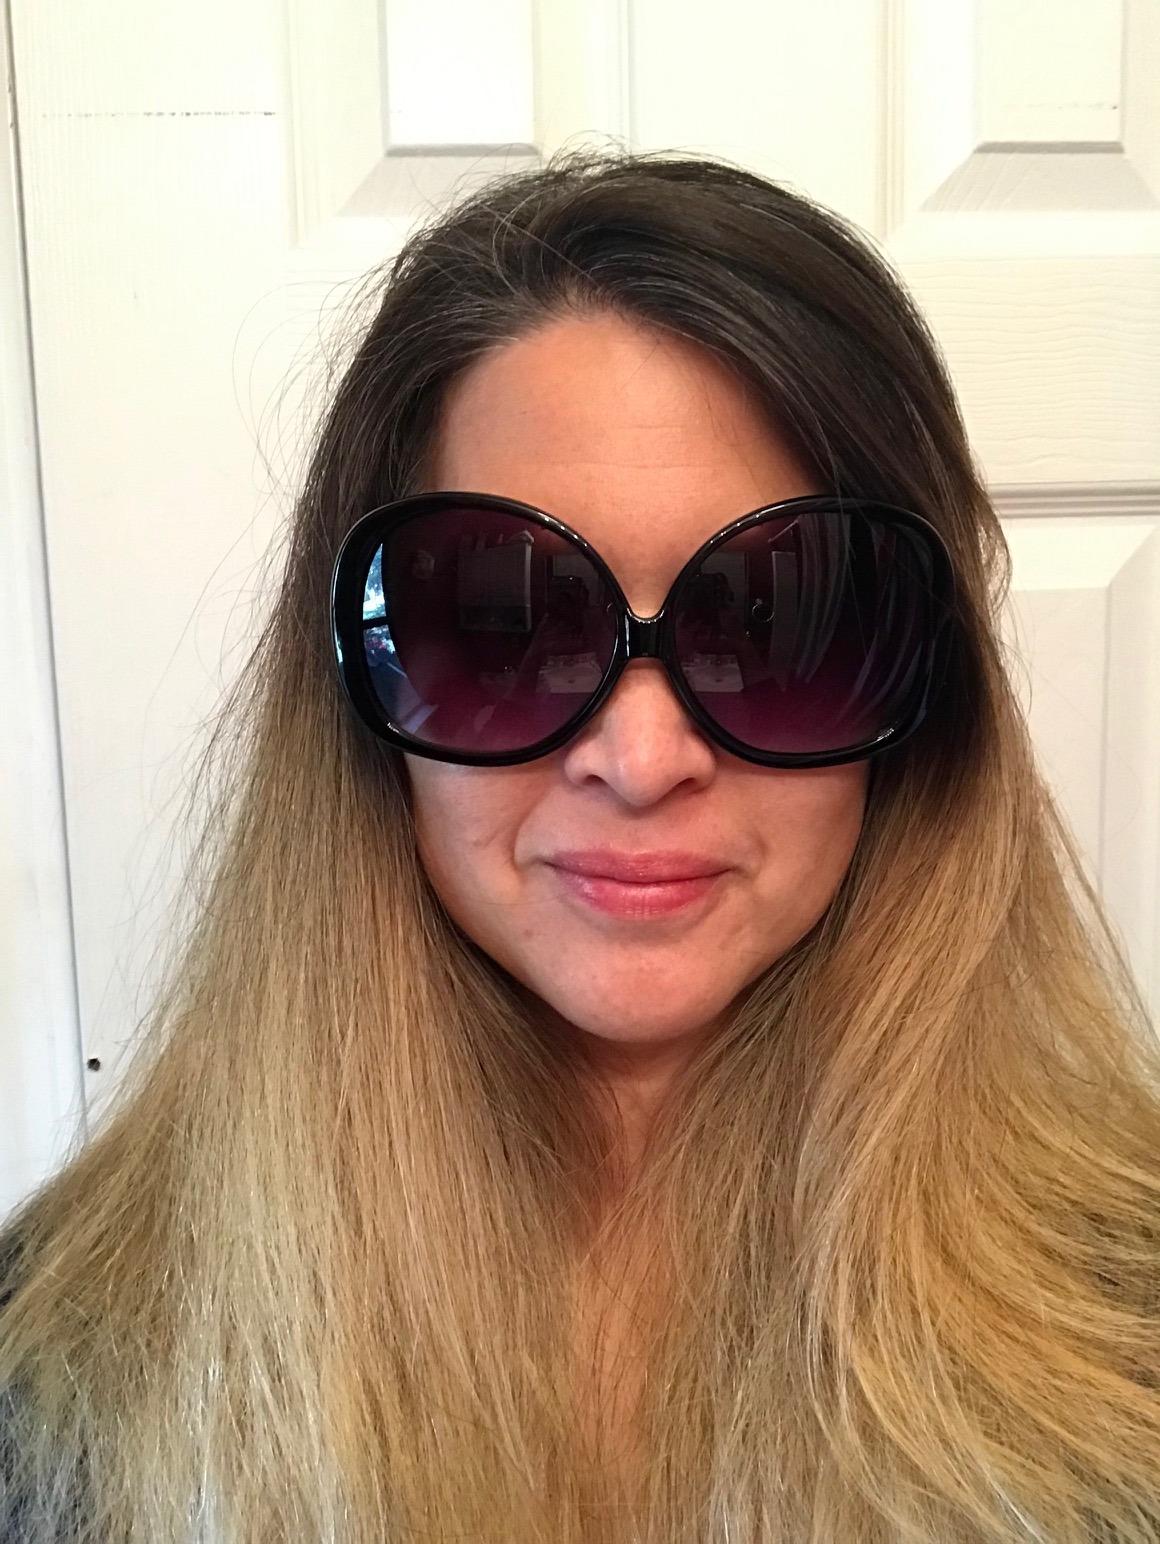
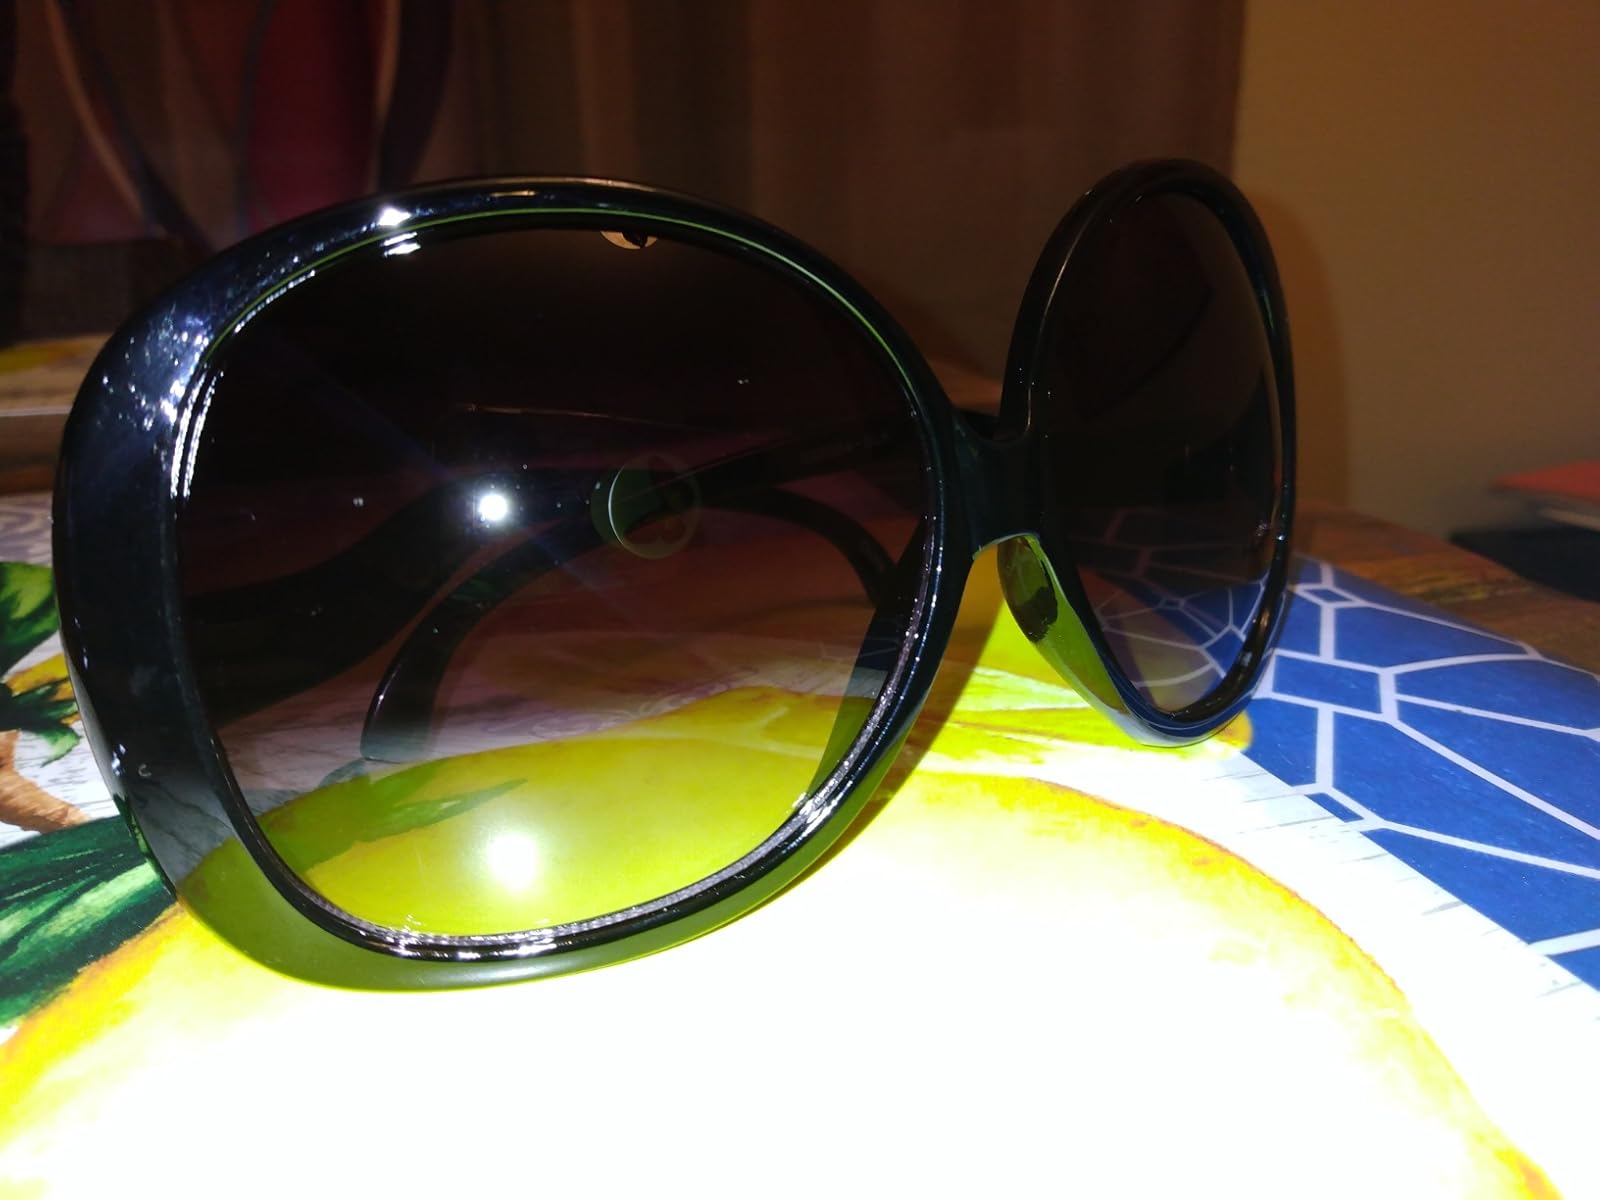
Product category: accessories_sunglasses
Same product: yes